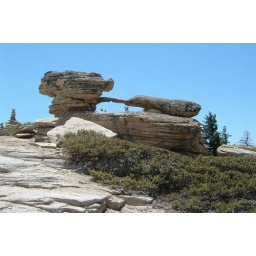
Intersting rock formation on the road to Shuteye Peak in the Sierra National Forest.